Black British people

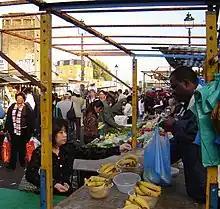
Ridley Road Market in Dalston, London, which sells Afro-Caribbean music, textiles, and food including goat meat, yams, mangos and spices

Despite social prejudice and discrimination in Victorian England, some 19th-century black Britons achieved exceptional success. Pablo Fanque, born poor as William Darby in Norwich, rose to become the proprietor of one of Britain's most successful Victorian circuses. He is immortalised in the lyrics of The Beatles song "Being for the Benefit of Mr. Kite!" Thirty years after his 1871 death, the chaplain of the Showman's Guild said: